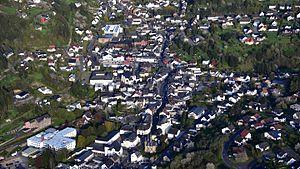
Adenau est une commune de Rhénanie-Palatinat de 2 891 habitants, située dans l'arrondissement d'Ahrweiler.